Stina Wirsén

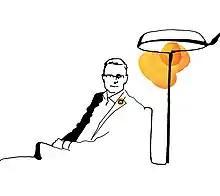
Sample illustration by Stina Wirsén, part of "Vision Kulturmiljö 2030"

The "Vem?" books were made into an animated series in 2010 and are regularly broadcast on Sveriges Television.